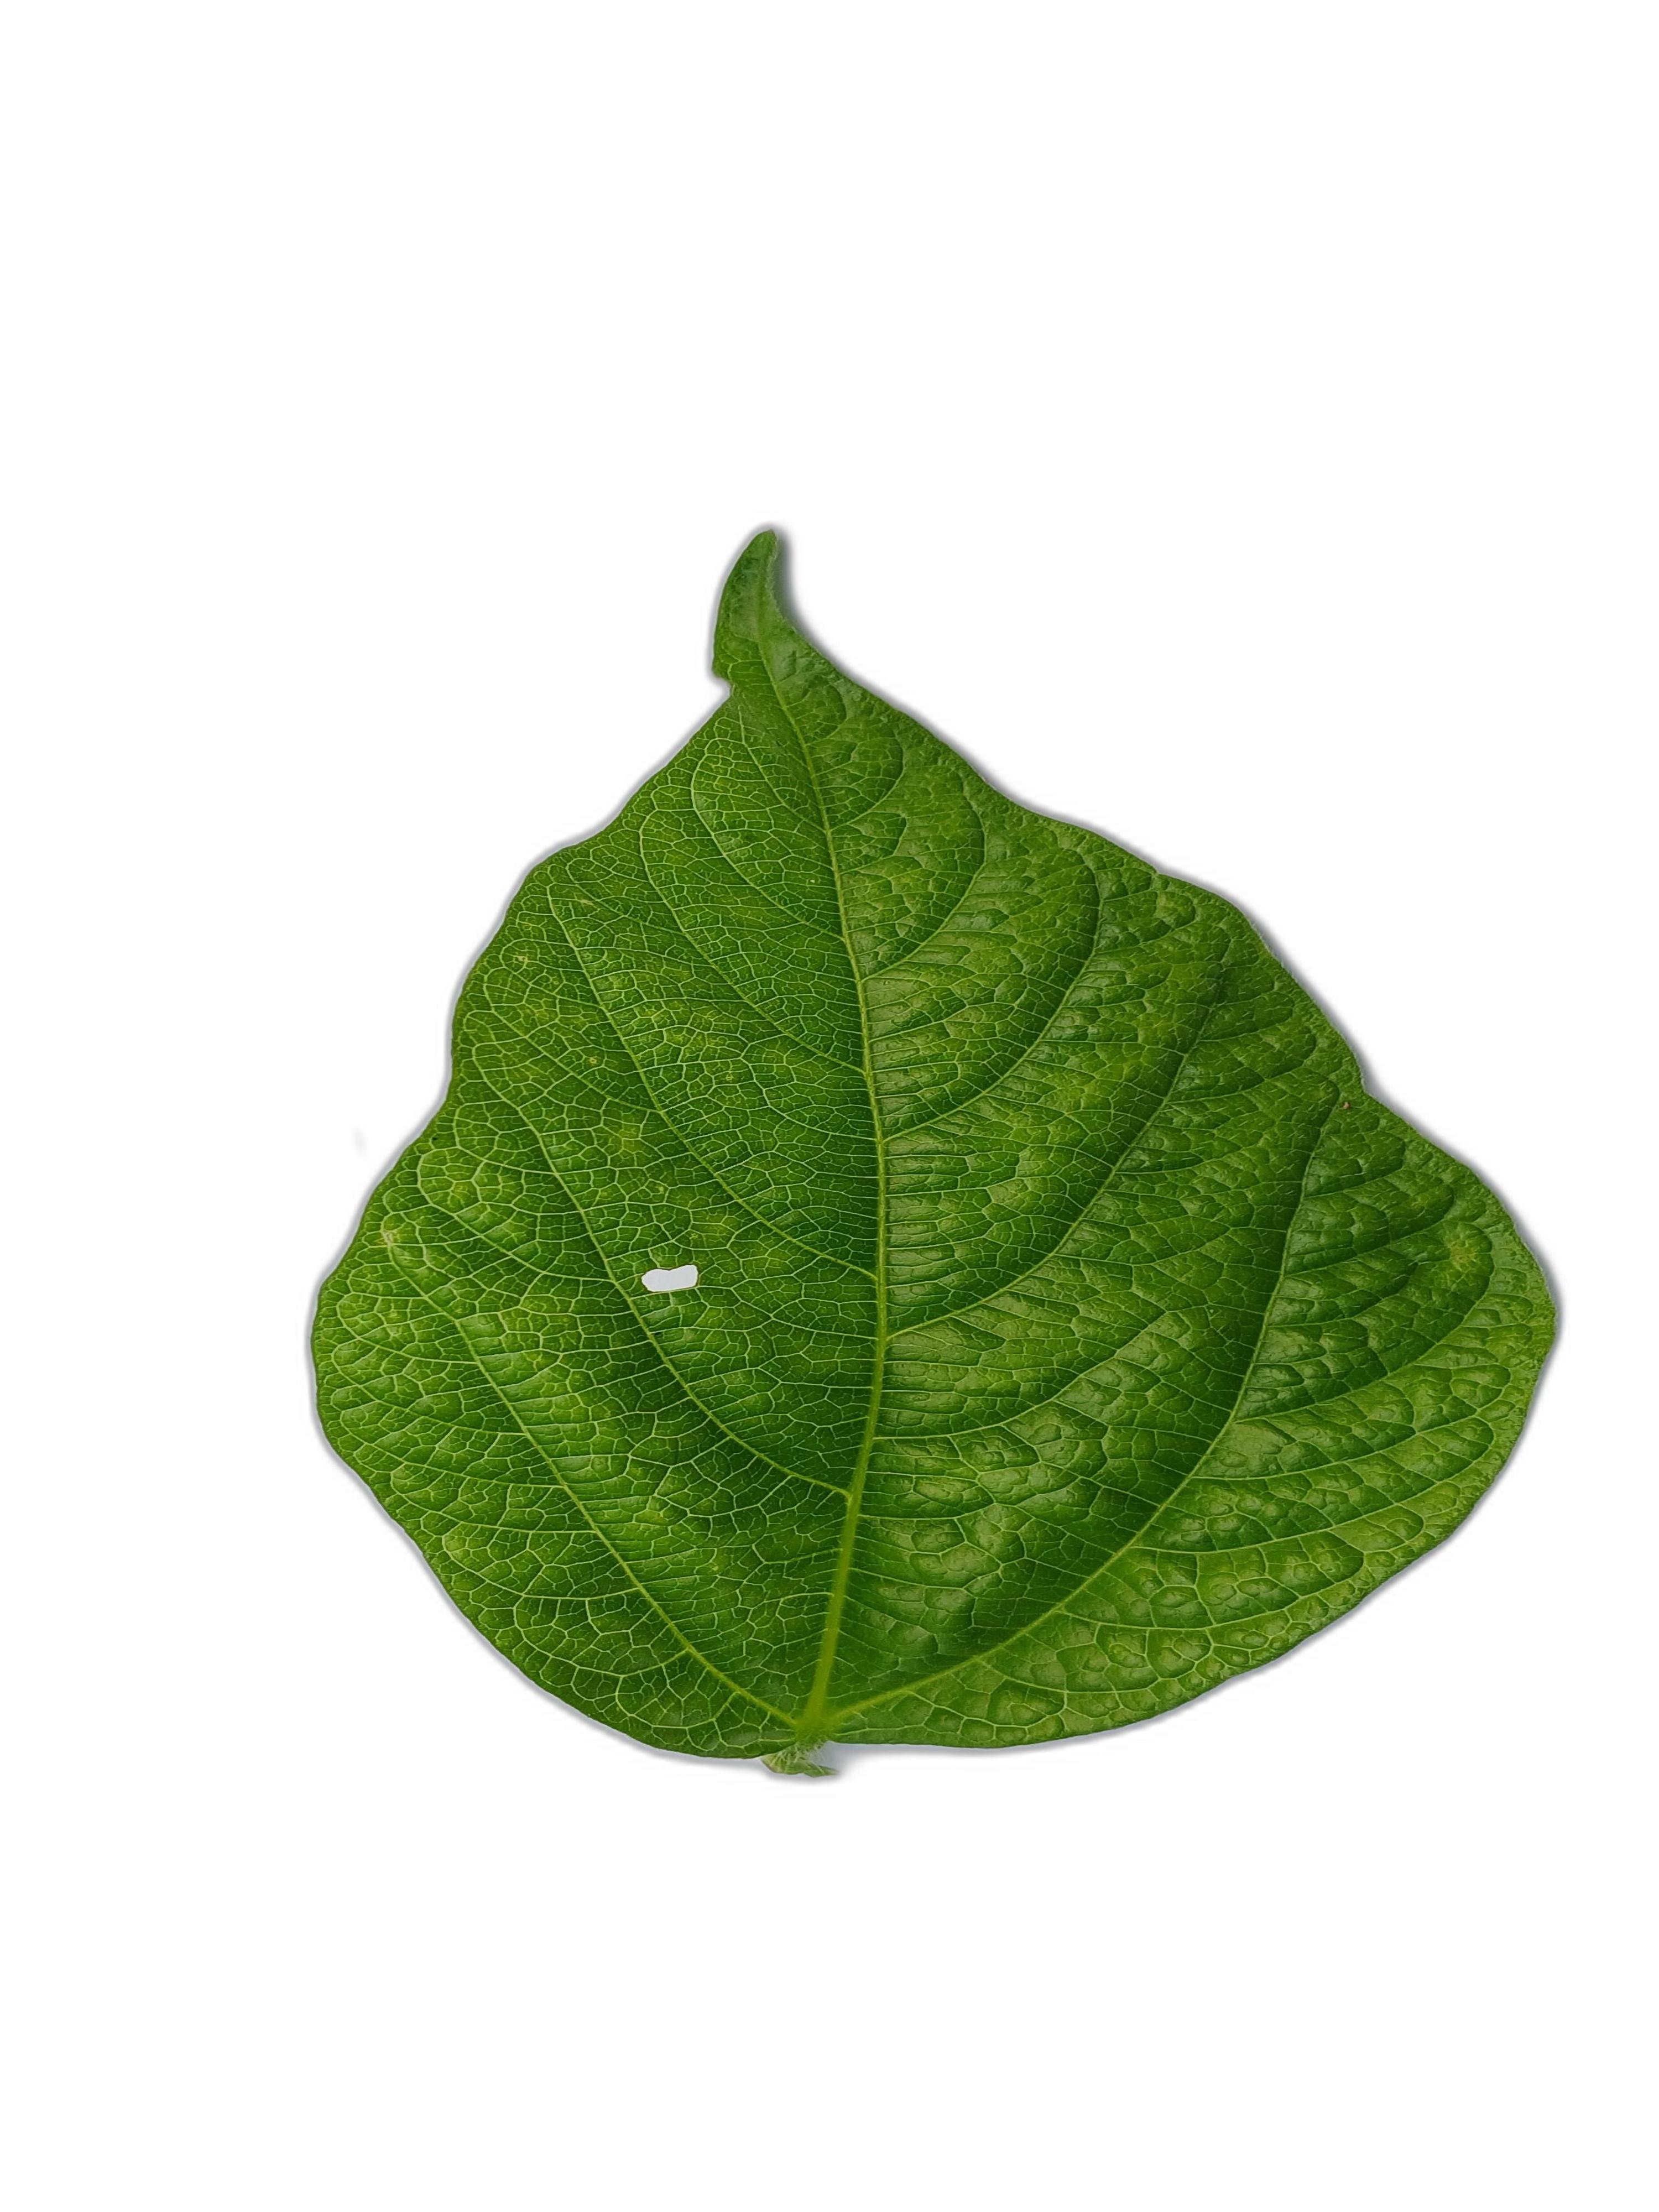
Label: Leaf Crinkle